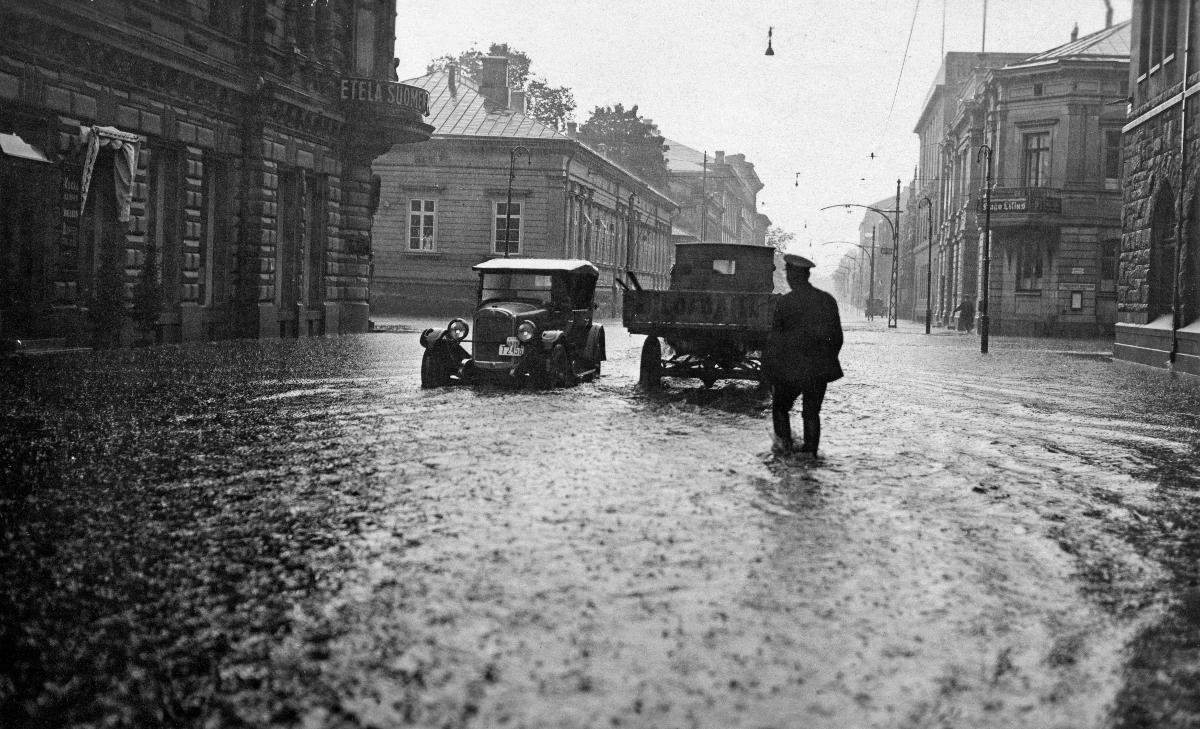
Tulvaa Turussa; Flooding in Turku
sisällön kuvaus: Rankan ukkossateen aiheuttamaa tulvaa Auran- ja Linnankadun kulmassa Turussa 28.7.1926. content description: Flooding caused by a heavy thunder storm in the corner of Aura- and Linnankatu streets in Turku 28.7.1926.
Kuvaaja: Solio, kuvaaja
Vuosi: 1926
Paikka: Suomi, Varsinais-Suomi, Turku; Suomi
Aiheet: tulvat (luonnononnettomuudet); autot; kadut; kaupungit (alueet); floods; cars; streets; disasters; flooding; city; översvämningar; bilar; gator